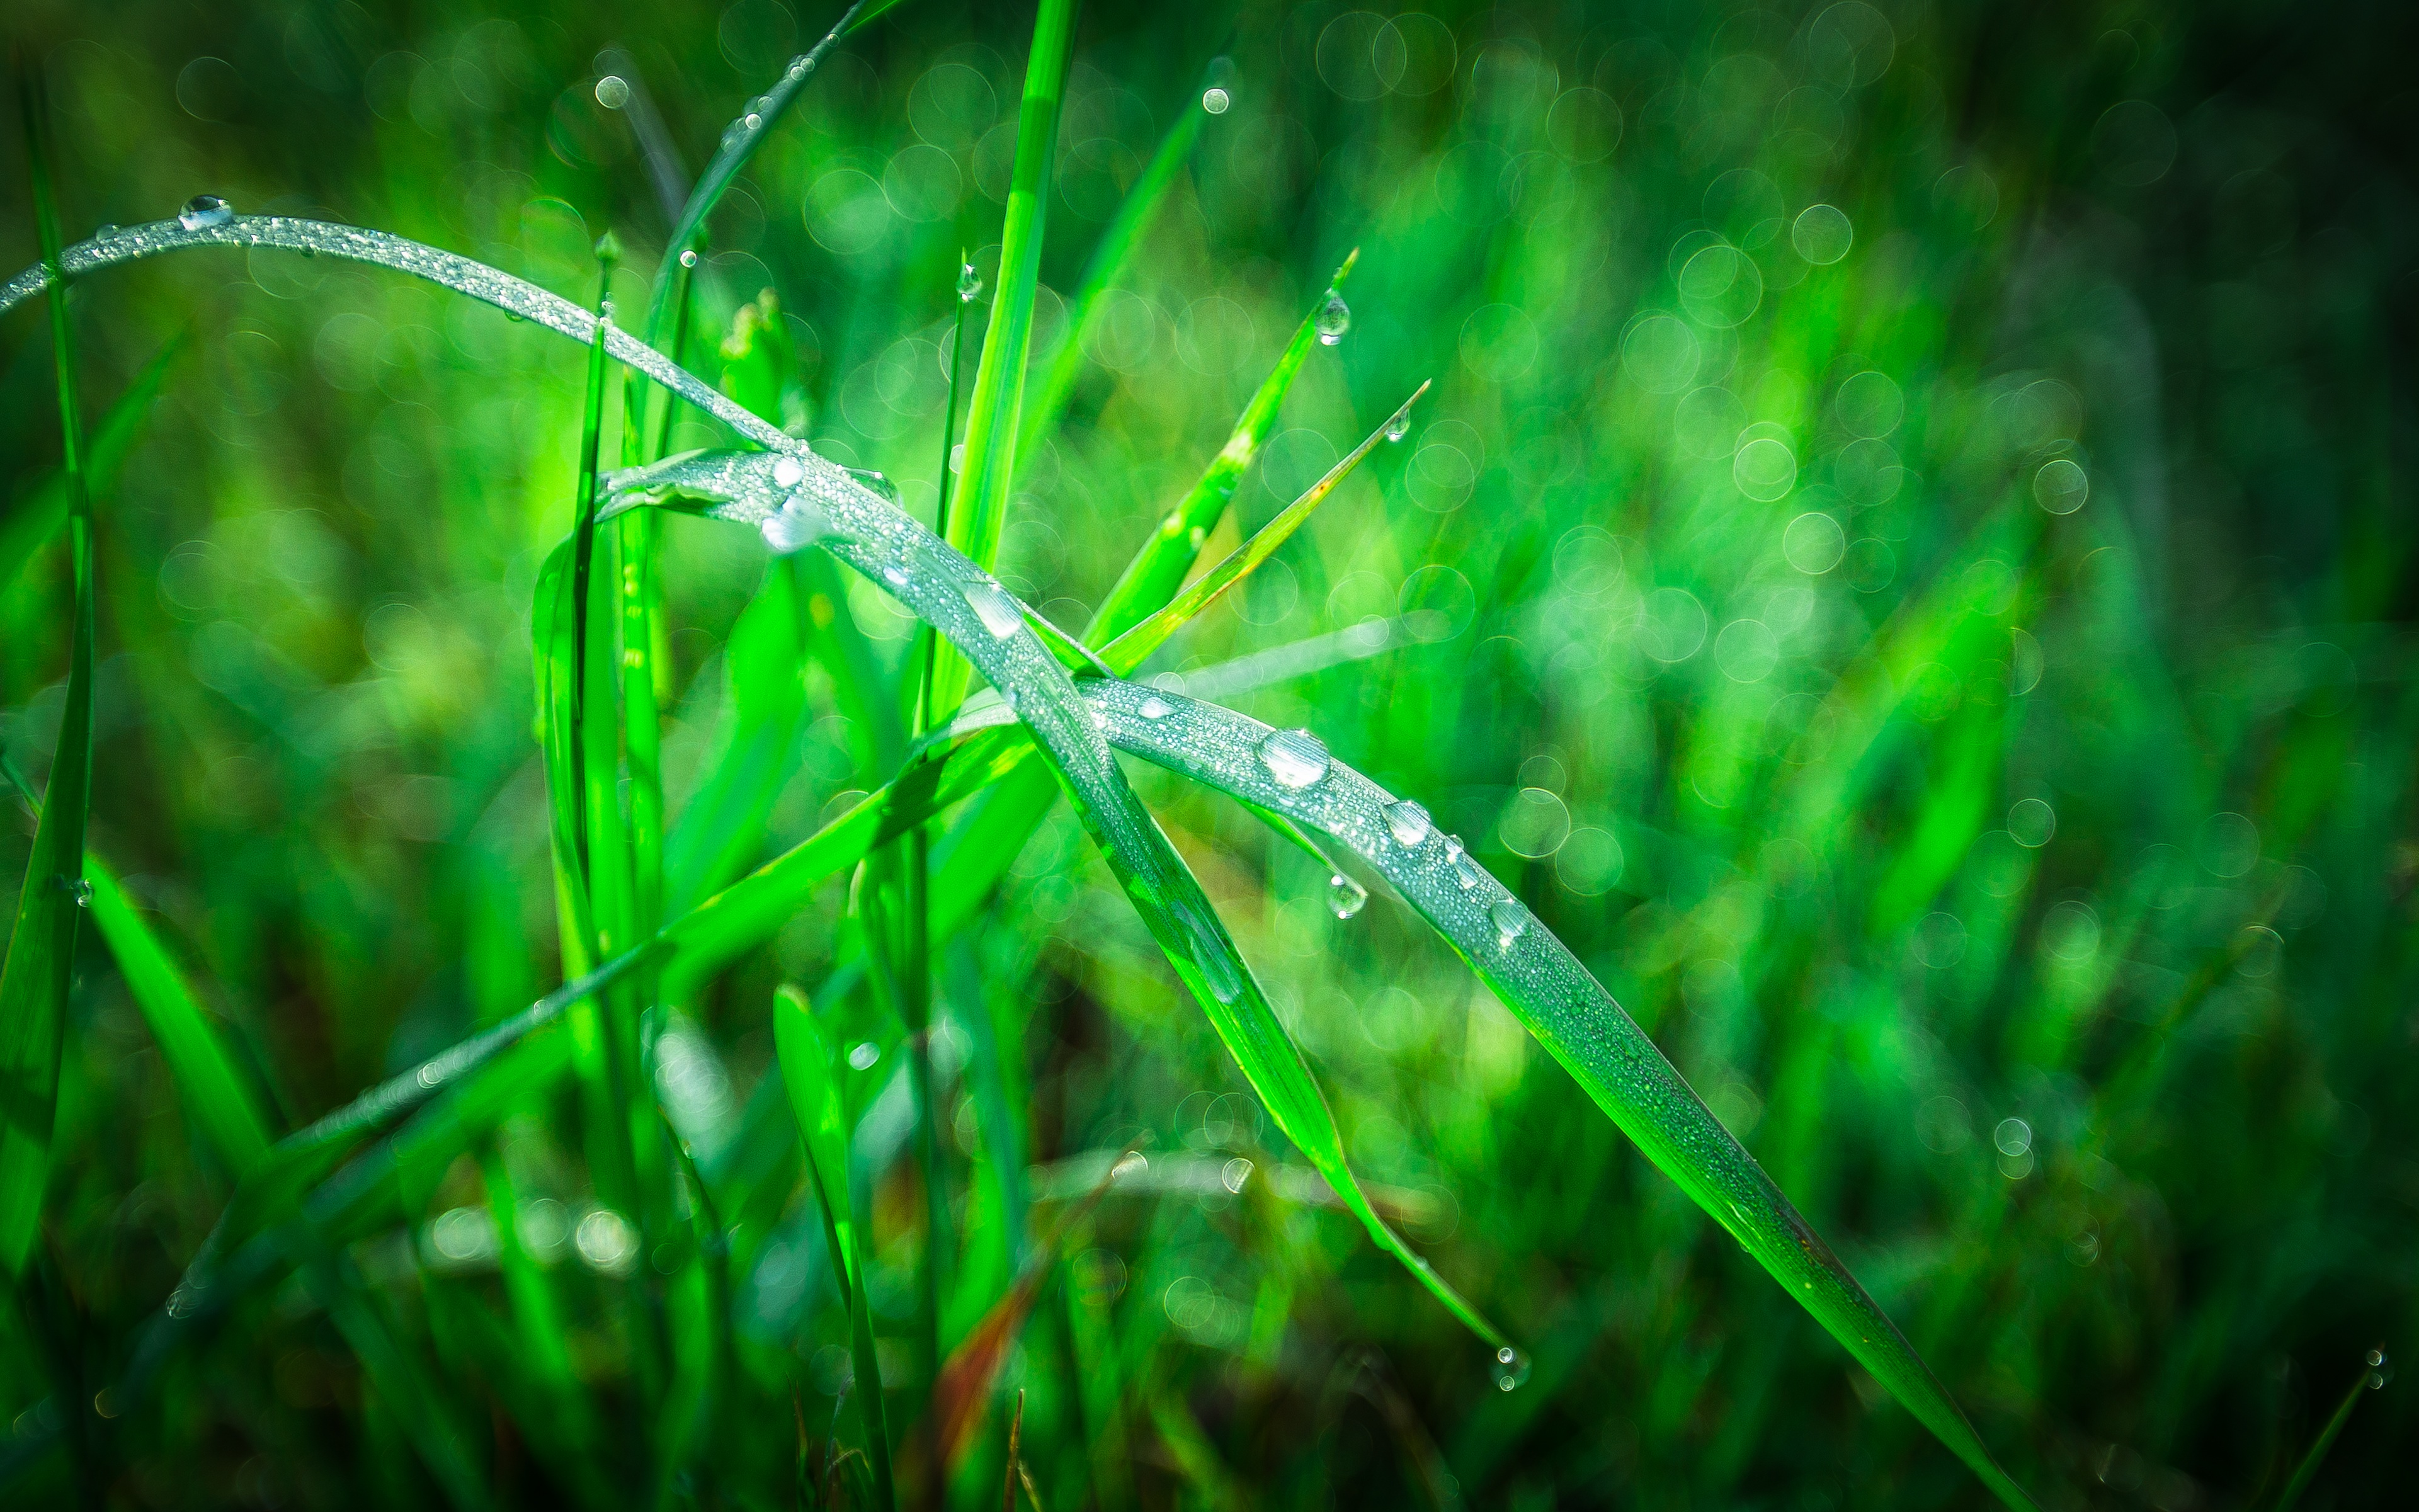
nature, grass, branch, dew, plant, lawn, meadow, sunlight, leaf, flower, green, insect, invertebrate, close up, habitat, moisture, macro photography, grass family, plant stem